Launch pad

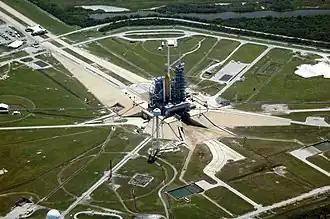
Launch pad at Kennedy Space Center Launch Complex 39B on Merritt Island, Florida

A launch pad is an above-ground facility from which a rocket-powered missile or space vehicle is vertically launched. The term "launch pad" can be used to describe just the central launch platform (mobile launcher platform), or the entire complex (launch complex). The entire complex will include a "launch mount" or "launch platform" to physically support the vehicle, a service structure with umbilicals, and the infrastructure required to provide propellants, cryogenic fluids, electrical power, communications, telemetry, rocket assembly, payload processing, storage facilities for propellants and gases, equipment, access roads, and drainage.